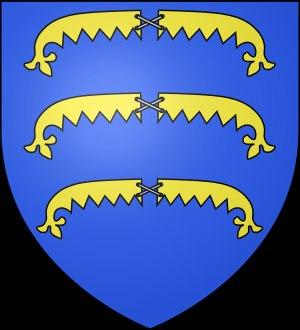
Geoffroy V, mort vers fin 1203 ou début 1204, était un chevalier croisé, sénéchal de Champagne et seigneur de Joinville.